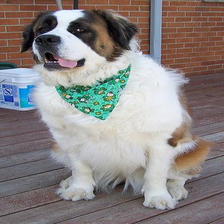
Species: dog
Breed: saint bernard